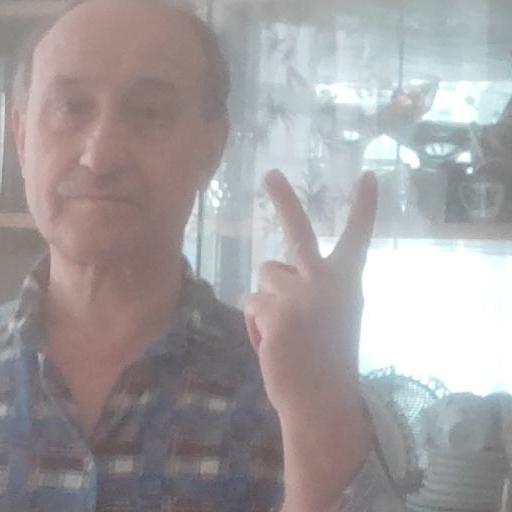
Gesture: peace_inverted